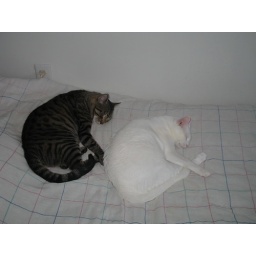
My two cats taking over my bed